Love's Labour's Lost

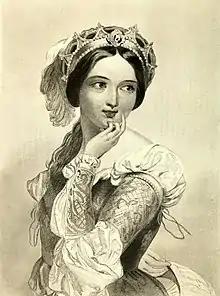
Princess of France (from an 1850 edition)

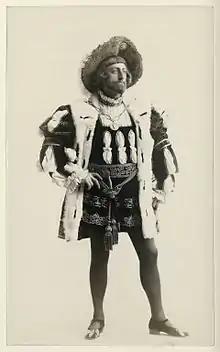
Photograph of John Drew as the King of Navarre in Augustin Daly's production

Most scholars believe the play was written in 1594–1595, but not later than 1598. "Love's Labour's Lost" was first published in quarto in 1598 by the bookseller Cuthbert Burby. The title page states that the play was "Newly corrected and augmented by W. Shakespere," which has suggested to some scholars a revision of an earlier version.